St Joseph Engineering College

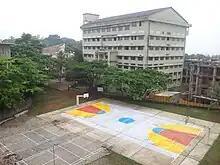
Basketball Court,Academic Block-II and Under construction (Academic Block-III

The following BE courses are Accredited by the National Board of Accreditation, Delhi: Computer Science Engineering, Electronics and Communication Engineering and Electrical and Electronics Engineering for the Year 2016-2019.